International Motors

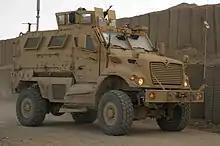
International MaxxPro MRAP

The U.S. Department of Energy announced in 2009 the selection of Navistar Corporation for a cost-shared award of up to million to develop, test, and deploy plug-in hybrid electric vehicle (PHEV) school buses. The project aims to deploy 60 vehicles for a three-year period in school bus fleets across the nation. The vehicles will be capable of running in either electric-only or hybrid modes that can be recharged from standard electrical outlets. Because electricity will be their primary fuel, they will consume less petroleum than standard vehicles. To develop the PHEV school bus, Navistar will examine a range of hybrid architectures and evaluate advanced energy storage devices, with the goal of developing a vehicle with a range. Travel beyond the range will be facilitated by a clean diesel engine capable of running on renewable fuels. The DOE funding will cover up to half of the project's cost and will be provided over three years, subject to annual appropriations.